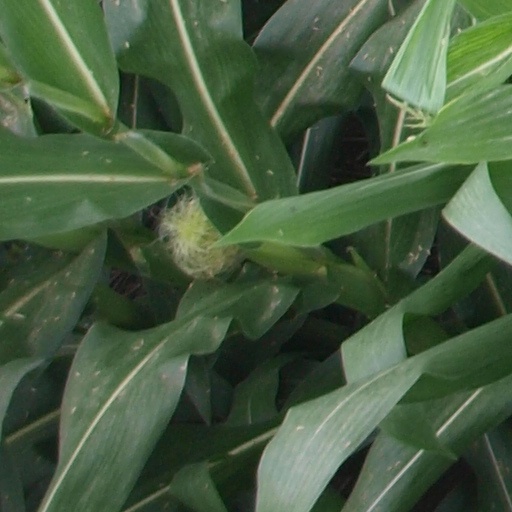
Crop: maize; corn